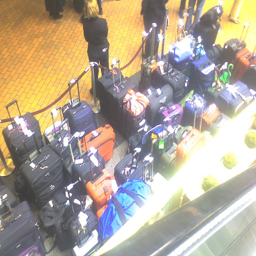
Rows of luggage behind barrier with people standing around.
A large number of suitcases cordoned off by rope.
rows of baggage are sectioned off at an airport
many rows of luggage and some people and a yellow floor
Luggage waiting for pick up at baggage claim.